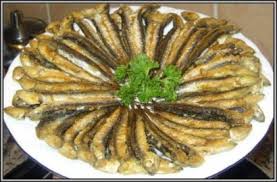
Yemek: hamsi